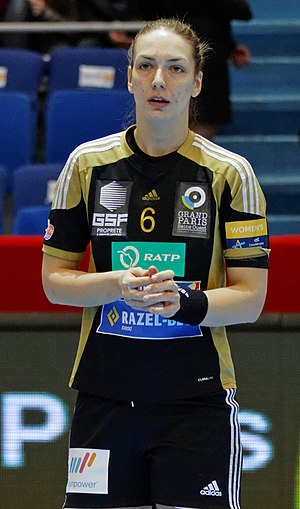
Jasna Boljević
Tošković i 2013
Jasna Tošković-Boljević er en kvindelig montenegrinsk håndboldspiller, der spiller for rumænske CS Rapid București og tidligere Montenegros kvindehåndboldlandshold.